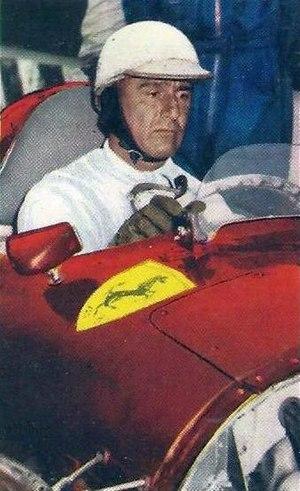
Giuseppe Farina en 1955.Italiano: Giuseppe Farina nel 1955. Il pilota è seduto nell'abitacolo della Lancia D50 della Scuderia Ferrari.
Emilio Giuseppe Farina, surnommé Nino Farina, né le 30 octobre 1906 à Turin et mort le 30 juin 1966 à Aiguebelle en France, est un pilote automobile italien.